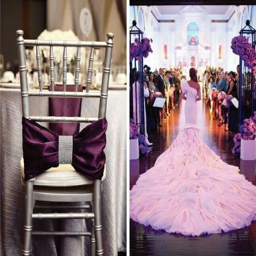
love the color and bow design on the chair